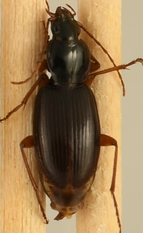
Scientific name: Synuchus impunctatus
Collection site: Steigerwaldt Land Services Site (STEI), plot STEI_008